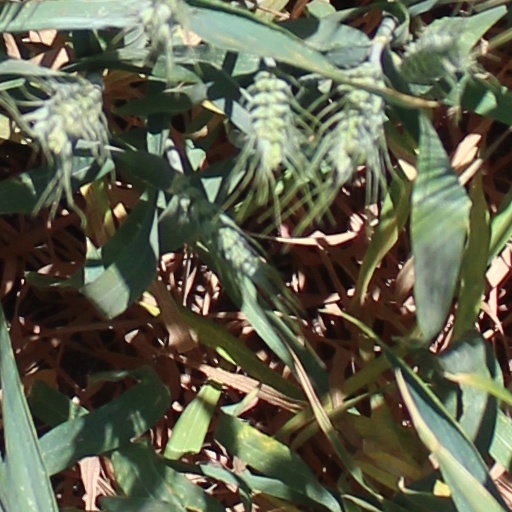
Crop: wheat